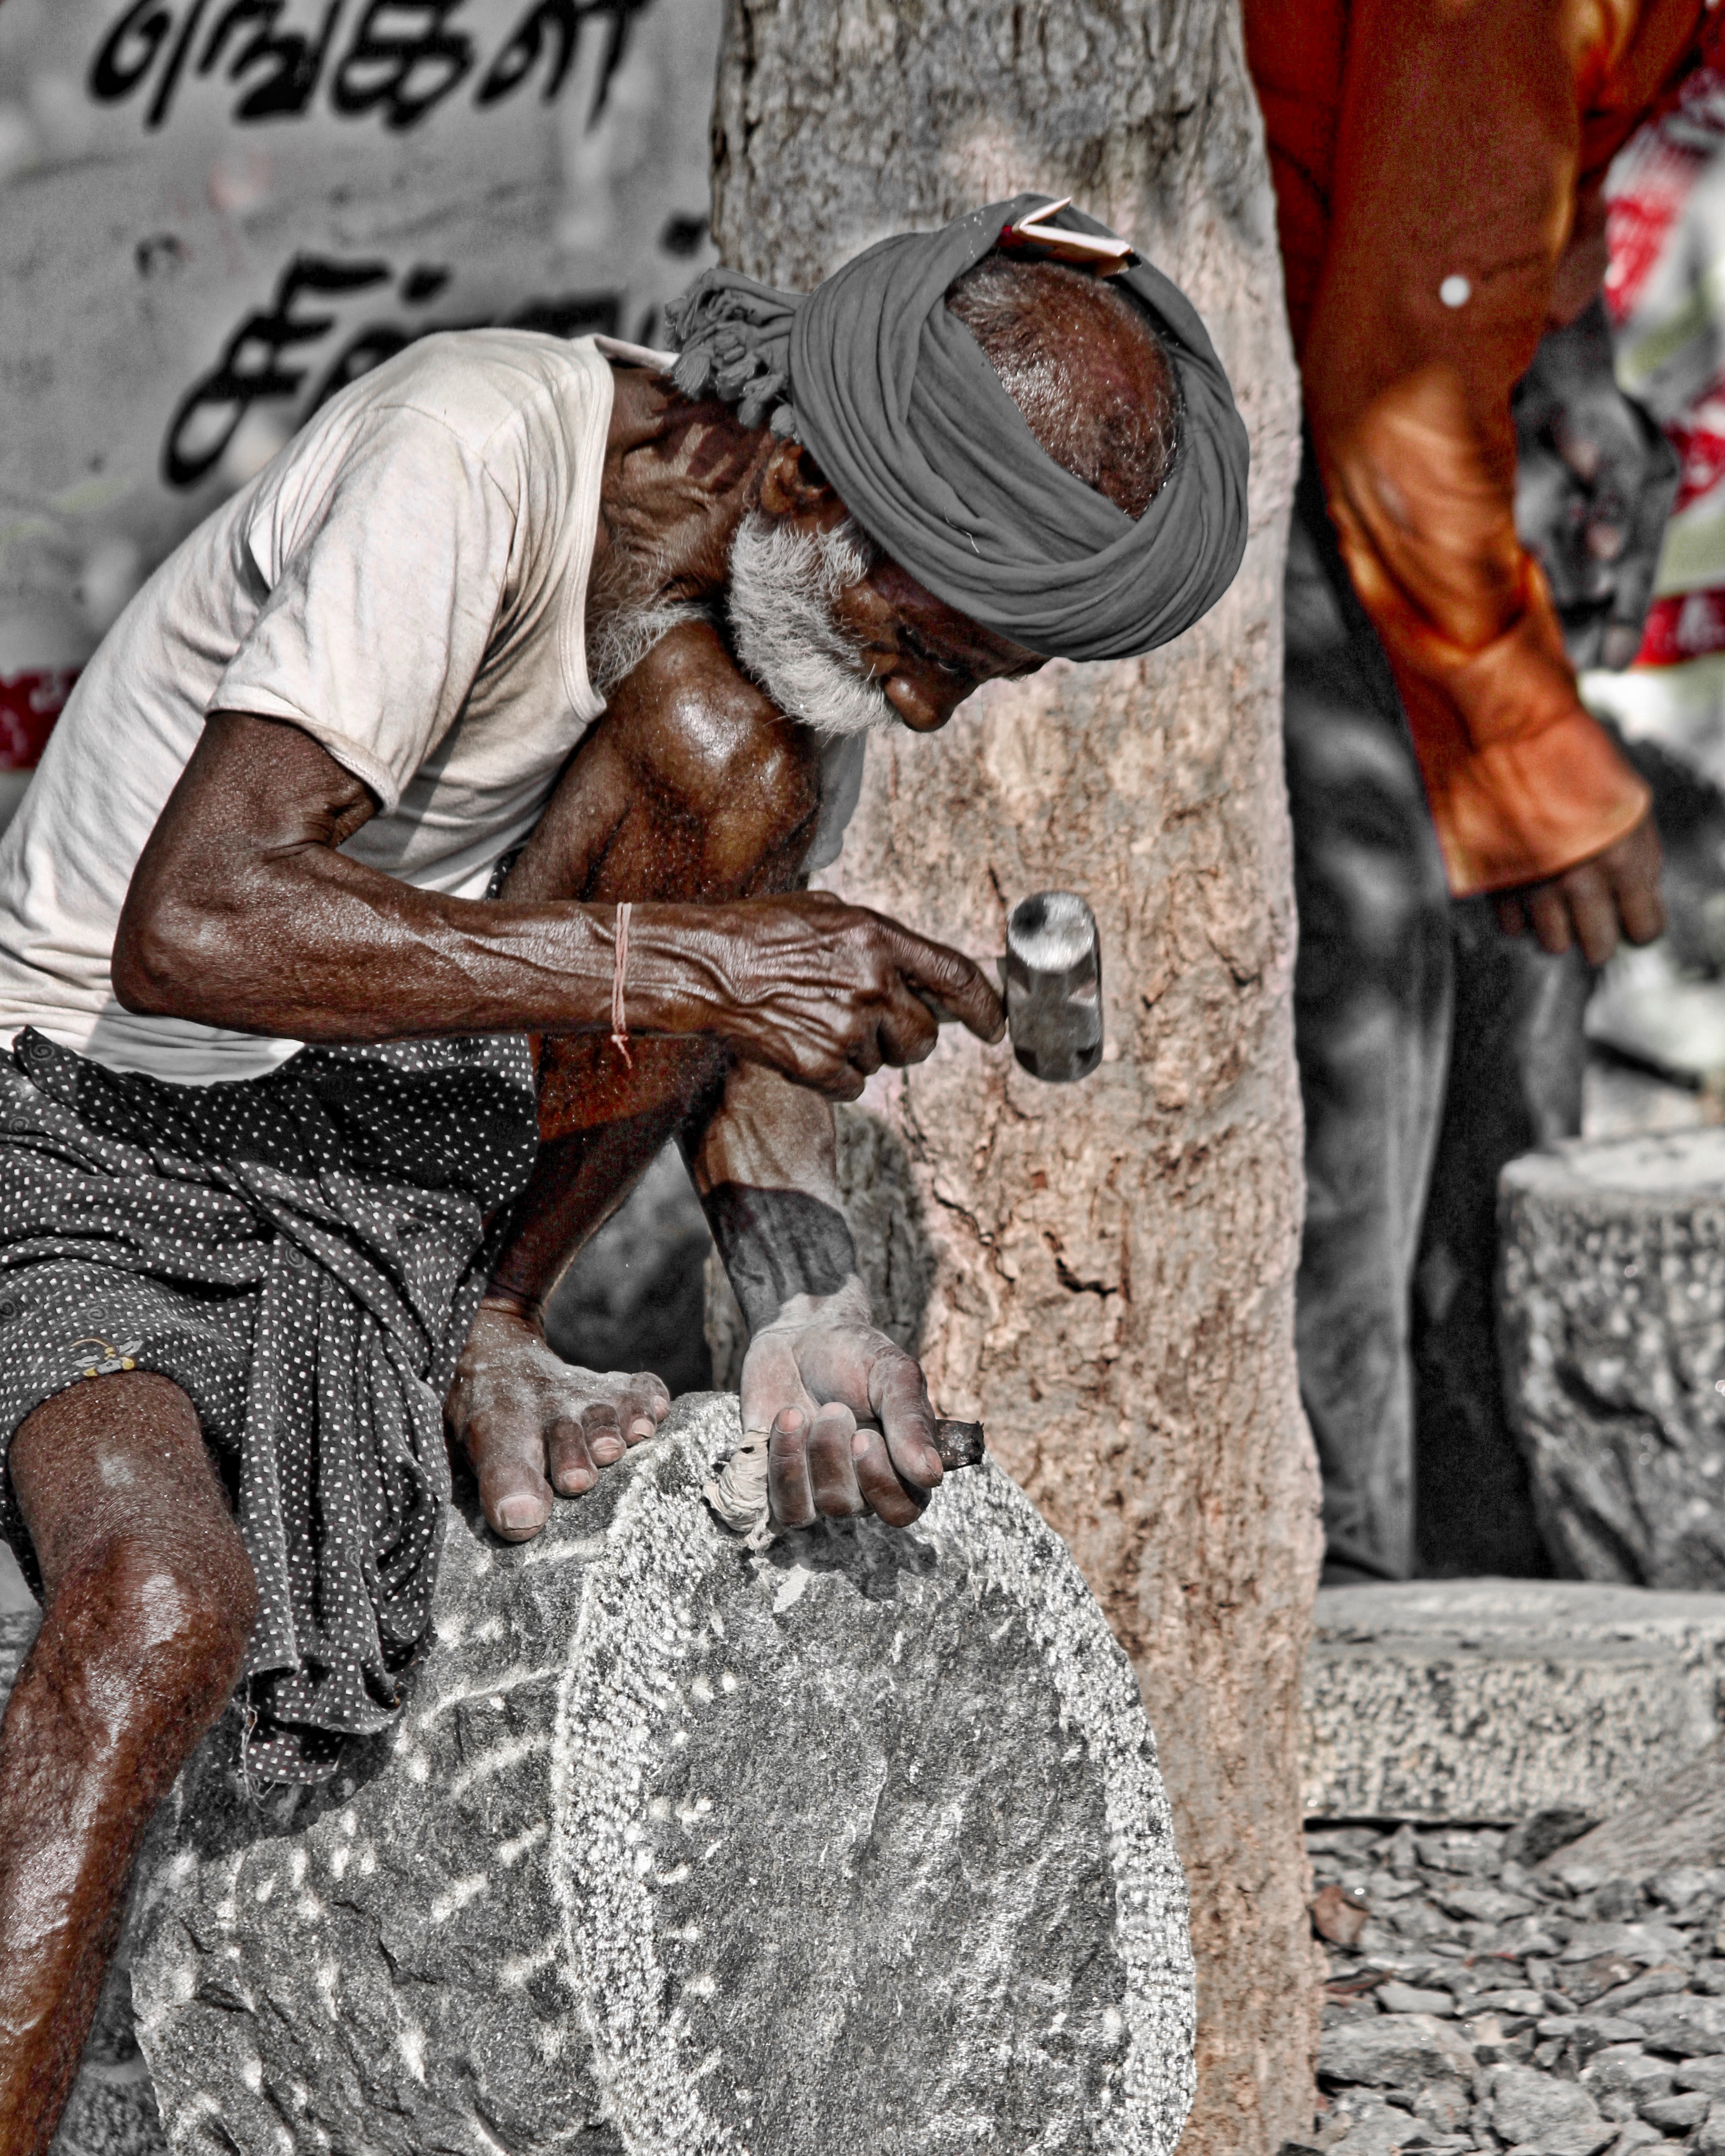
person, people, wood, statue, sculpture, art, carving